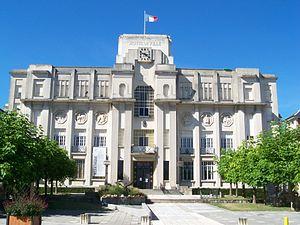
L'hôtel de ville de Sainte-Savine, construit entre 1932 et 1935 par J. Hugot et R. Roger, monument inscrit depuis 2007. This building is indexed in the Base Mérimée, a database of architectural heritage maintained by the French Ministry of Culture,
Sainte-Savine est une commune française, située dans le département de l’Aube en région Grand Est.
Cet article recense les monuments historiques de l'Aube, en France.
La liste des édifices labellisés « Patrimoine du XXᵉ siècle » de l'Aube recense de manière exhaustive les édifices disposant du label officiel français « Patrimoine du XXᵉ siècle » situés dans le département français de l'Aube. Chacun de ces édifices est accompagné de sa notice sur la base Mérimée et de sa date de labellisation